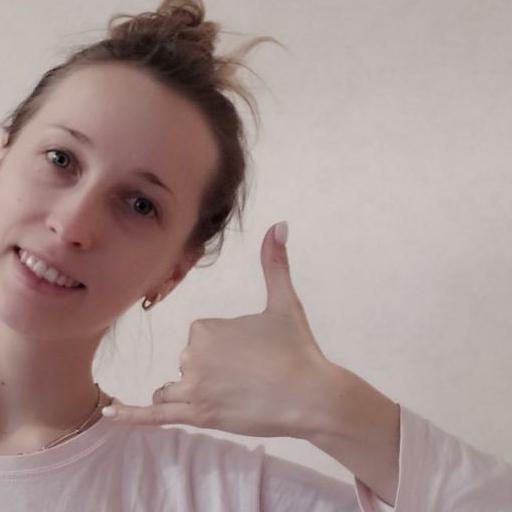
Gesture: call